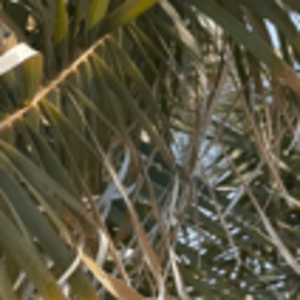
Label: Rachis Blight